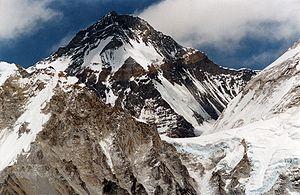
Le Changtse est un sommet tibétain de l'Himalaya. Son nom signifie en tibétain « pic au nord », car il est situé juste au nord de l'Everest.